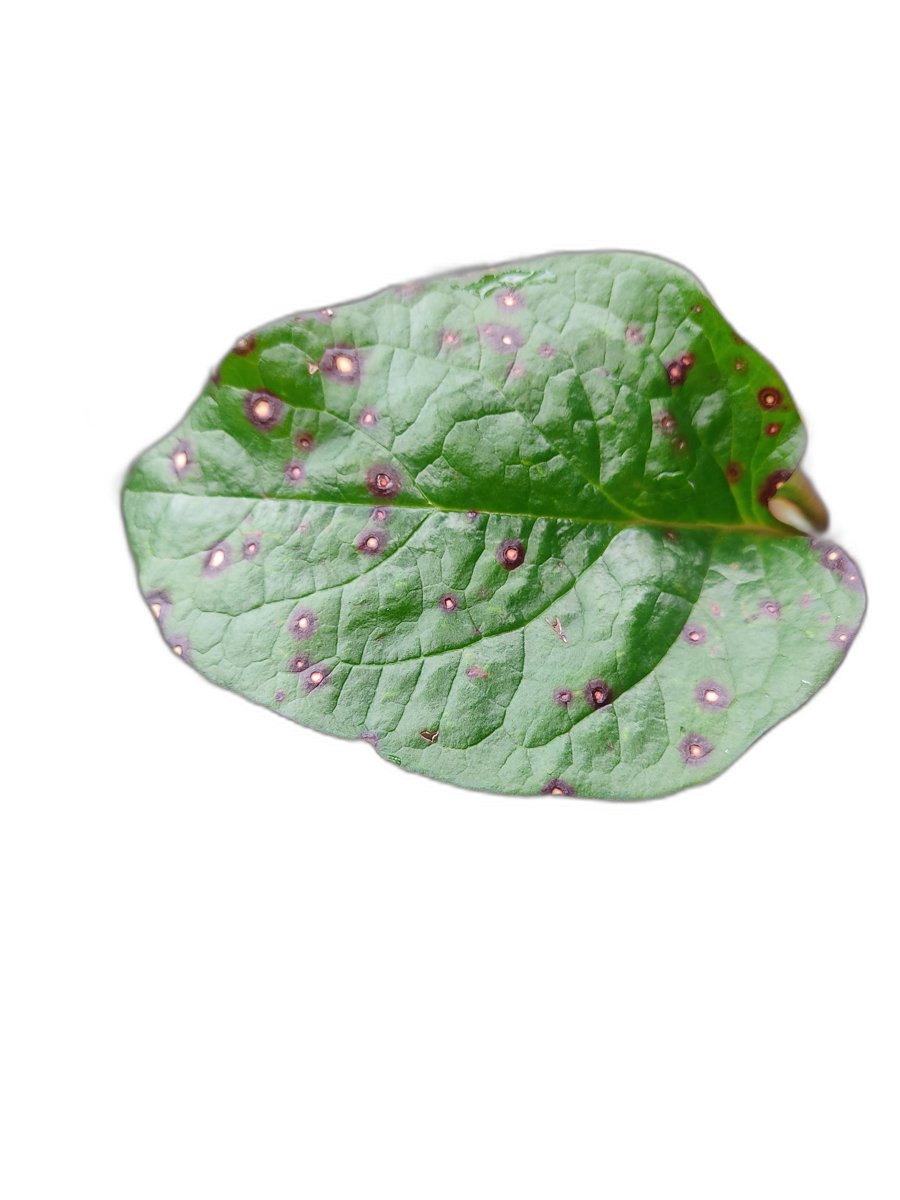
Label: Bacterial-Spot